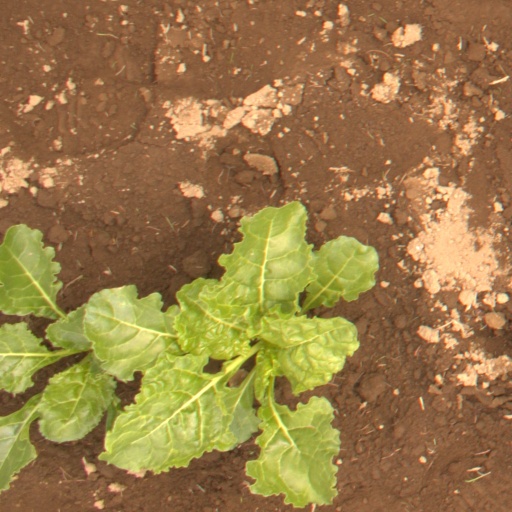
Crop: sugar beet